Martin Emmrich

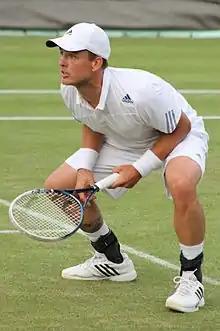
Martin Emmrich playing at the 2013 Wimbledon Championships

Martin Emmrich (born 17 December 1984) is a retired professional tennis player and current professional pickleball player on the PPA tour who specialized in doubles & mixed. He played primarily on the ATP Challenger Tour where he has won 15 Challengers. On 12 October 2009, he reached his highest ATP singles ranking of world No. 604 whilst his highest doubles ranking of No. 35 was achieved on 5 August 2013. Emmrich also won three ATP Tour doubles titles.